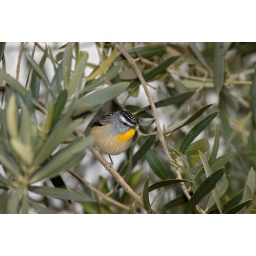
Spotted Pardalotes are small, ground nesting birds. This one was nesting in a retaining wall in a friend's back garden.